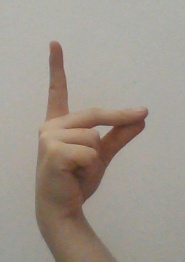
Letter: ta